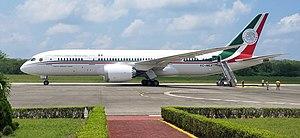
Fuerza Aérea Mexicana est la branche aérienne de l'armée mexicaine et dépend du Secrétariat de la Défense nationale.
Plusieurs pays possèdent un ou plusieurs avions spéciaux pour le transport de leur chef de l'État, chef de gouvernement ou des membres du gouvernement. Le plus connu d'entre eux est Air Force One, utilisé par le président des États-Unis et géré par l'US Air Force.